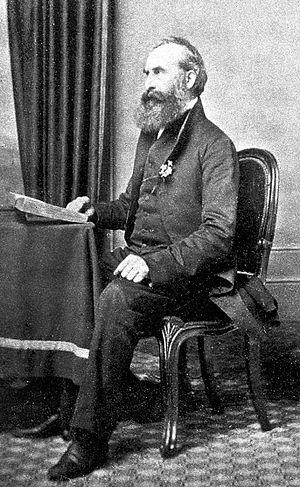
Thomas Hodgkin est un médecin britannique considéré comme l'un des plus éminents anatomo-pathologistes de son temps et un pionnier de la prophylaxie. Il est maintenant plus connu pour la première description de la maladie de Hodgkin, une forme de lymphome et une maladie du sang, en 1832. Les travaux de Hodgkin ont marqué le début de la participation active des pathologistes à la clinique. C’était un contemporain de Thomas Addison et de Richard Bright qu’il a côtoyé au Guy’Hospital.